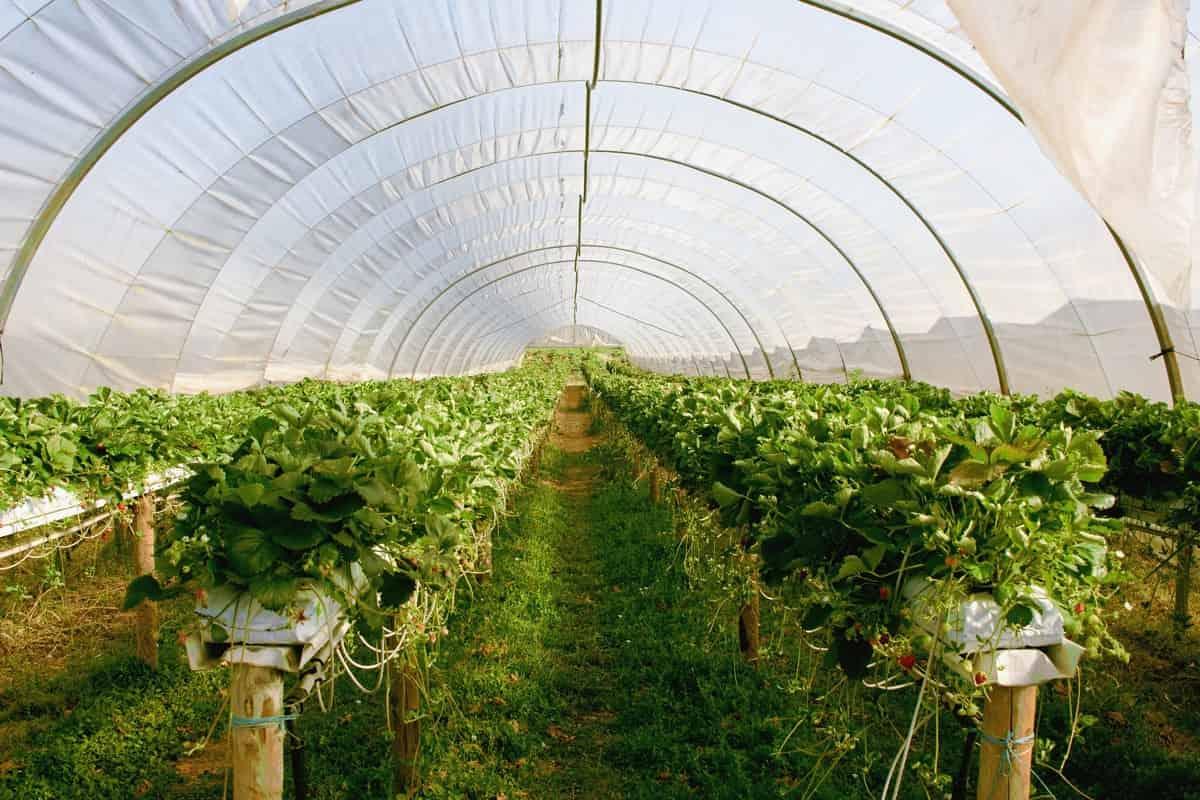
Mimea mingi ya kijani ambayo imepandwa kwenye mabomba yaliyoning'inizwa juu ya miti iliyosimamishwa na ipo ndani ya nyumba ya , kitalu  na kilimo hiki ni kwa ajili ya viwanda, kwani  mimea hiyo hutoa mazao mbali mbali kwa viwanda husika.